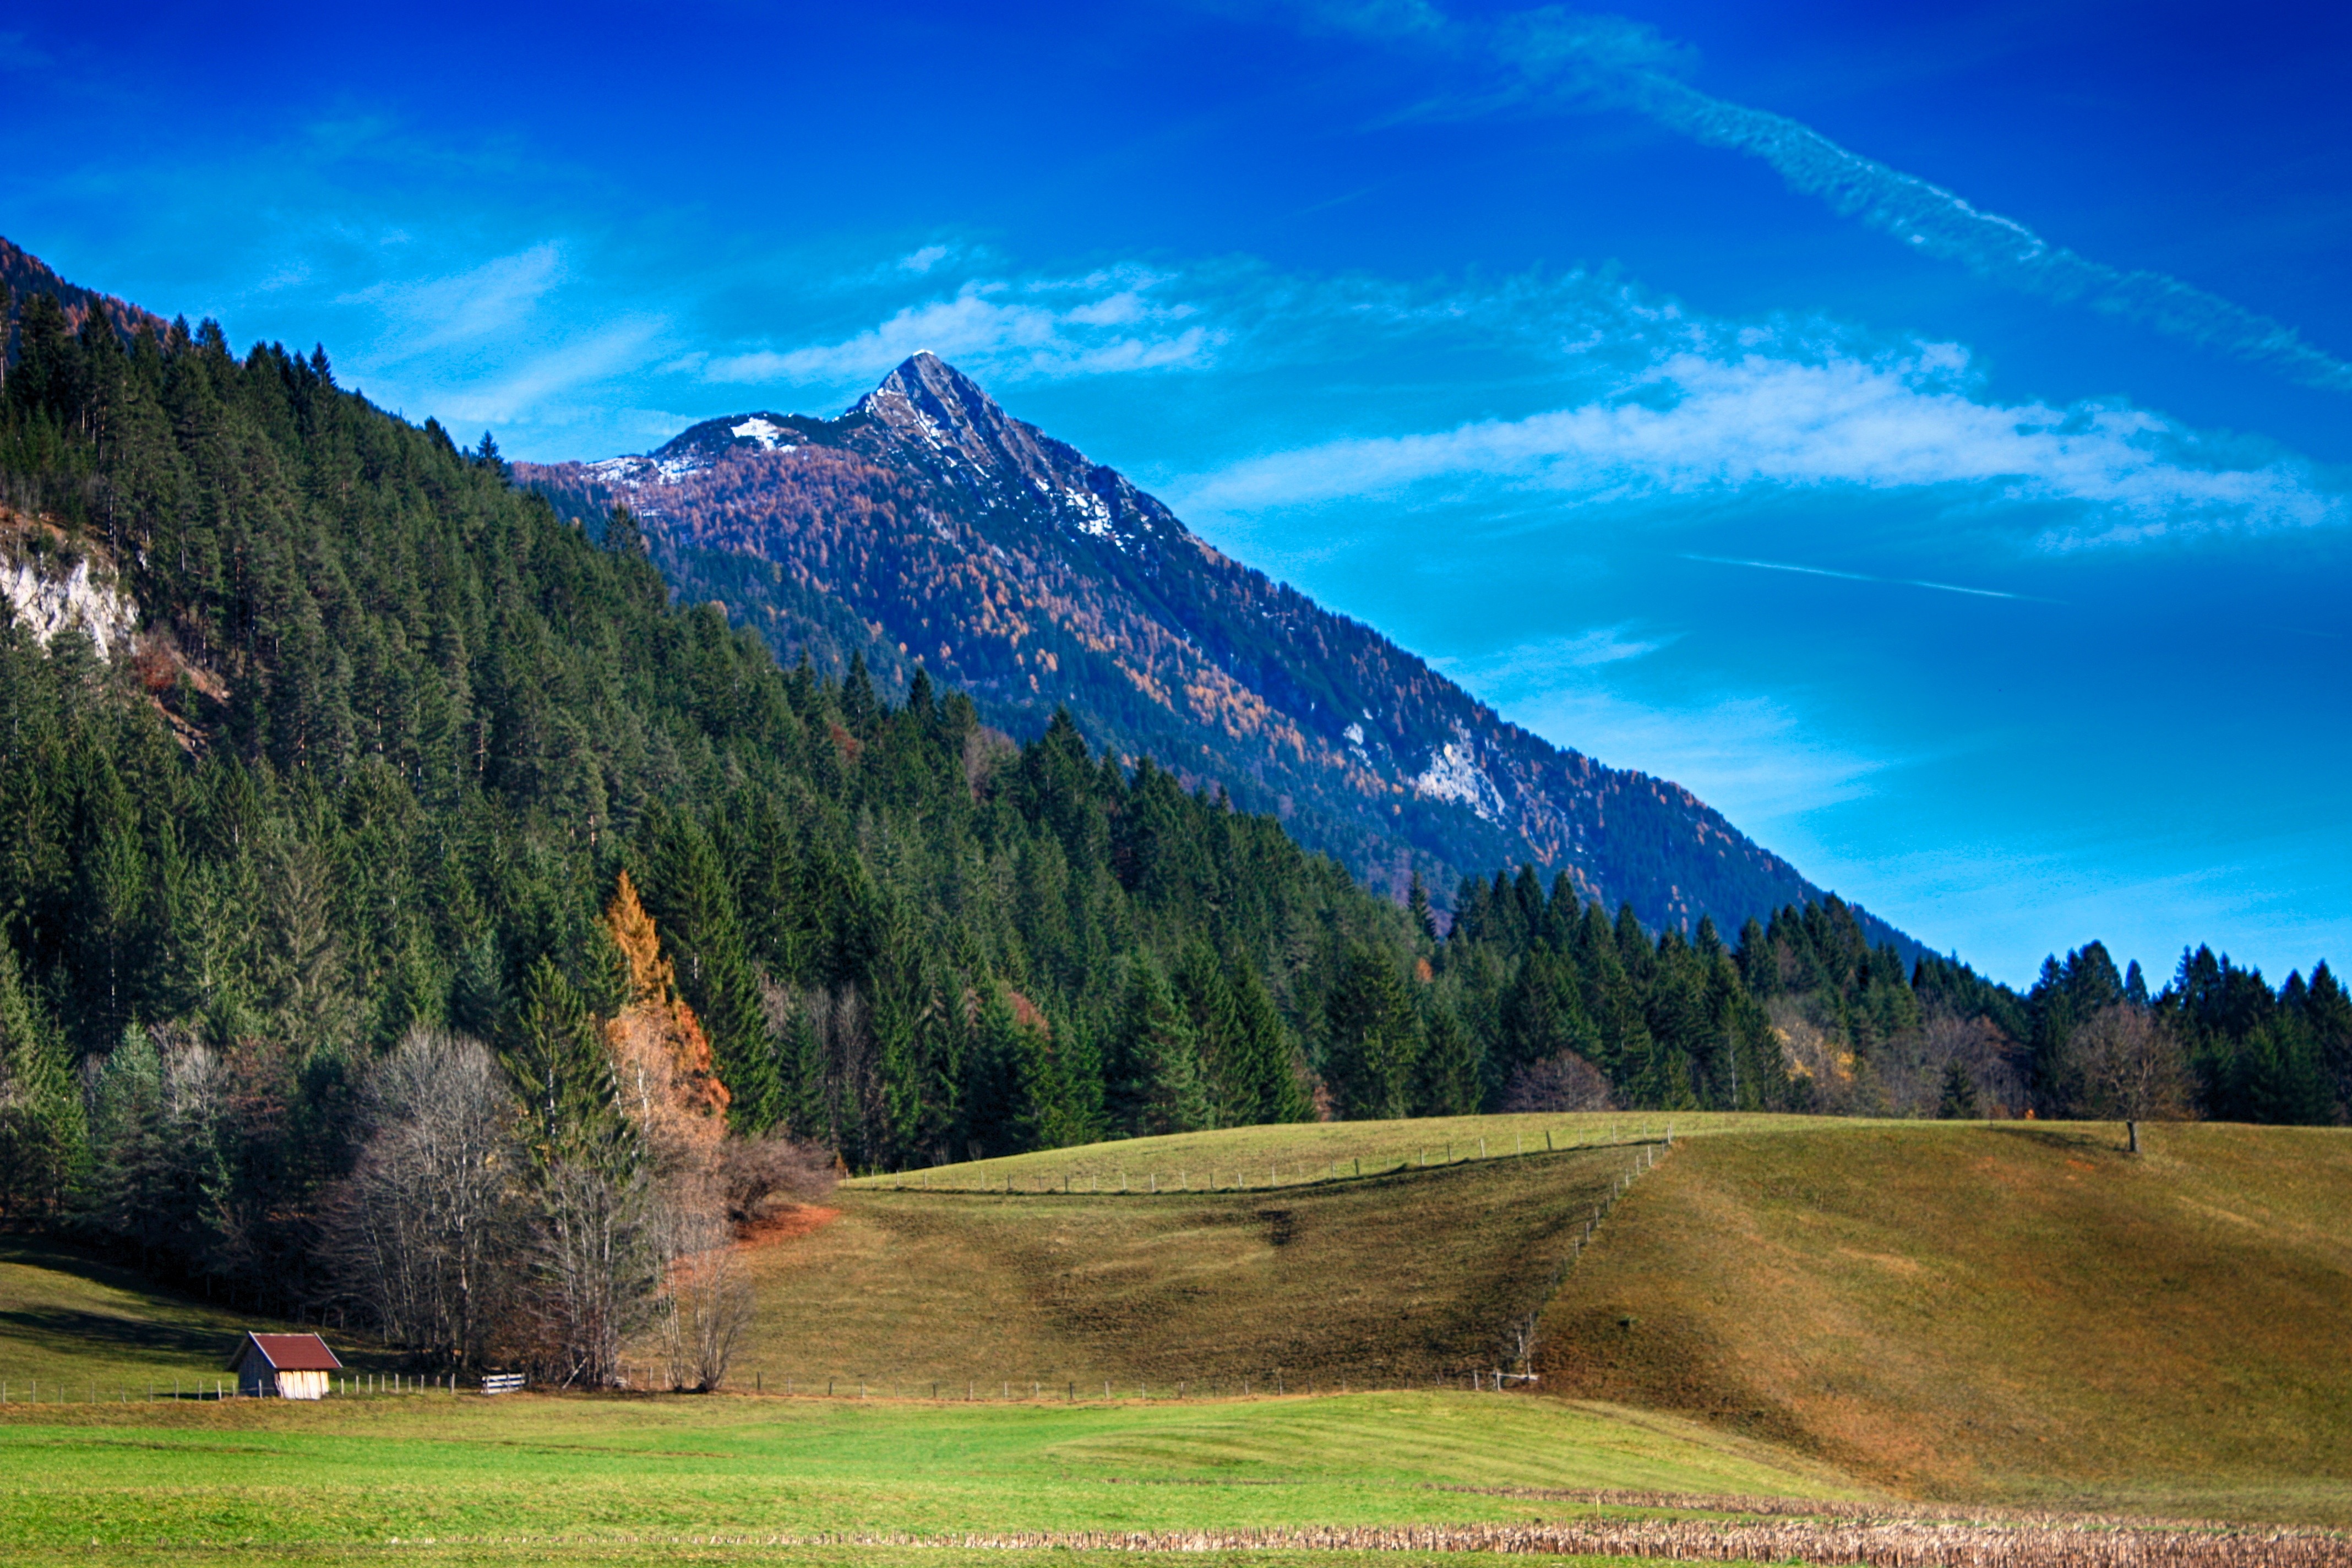
landscape, nature, wilderness, mountain, sky, meadow, prairie, countryside, hill, valley, mountain range, country, panorama, scenic, pasture, ridge, plain, austria, outside, hdr, clouds, mountains, alps, grassland, plateau, ecosystem, landform, mountain pass, geographical feature, mountainous landforms